Samurai Banners

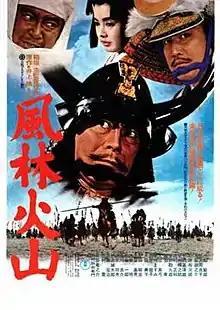

is a Japanese samurai drama film released in 1969. It was directed by Hiroshi Inagaki and is based on the novel "Furin kazan" by Yasushi Inoue.